Newman's Own

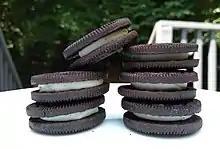
Newman-O's cookies made by Newman's Own

In 1993, Newman's daughter Nell Newman founded Newman's Own Organics as a division of the company, later to become a separate company in late 2001. It produced organic foods, including chocolate, cookies, pretzels and pet food. Her father posed with her for the photographs on the labels. In 2014, Nell's license with Newman's Own was not renewed, and Newman's Own Organics was transferred back to Newman's Own.